Port-de-Paix

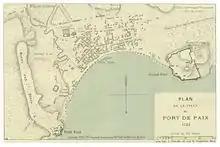
Plan de la ville du Port de Paix (1785)

Port-de-Paix is served by Port-de-Paix Airport. The RN5 connects the city to Gonaives in the Artibonite Department, the R117 connects ic to Limbé in the Guarico Department and the R151 connects it to Mole-St-Nicolas in proposed Quisqueya Department. The main streets are Stenio-Vincent, Capois, du Quai.